Quinéville

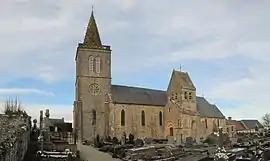
The church of Notre-Dame and its two bell towers

Quinéville is a commune in the Manche department in north-western France.